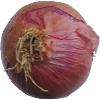
Label: Onion Red 1